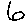
Label: 6